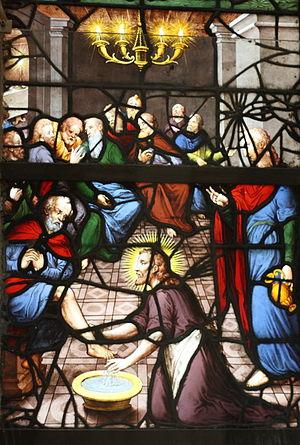
Le lavement des pieds, appelé aussi podonipsie en grec ou pedilavium en latin, est un acte rituel accompli en mémoire du lavement des pieds des apôtres par Jésus-Christ la veille de sa Passion, avant de se mettre à table pour la cène.